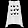
Label: T - shirt / top